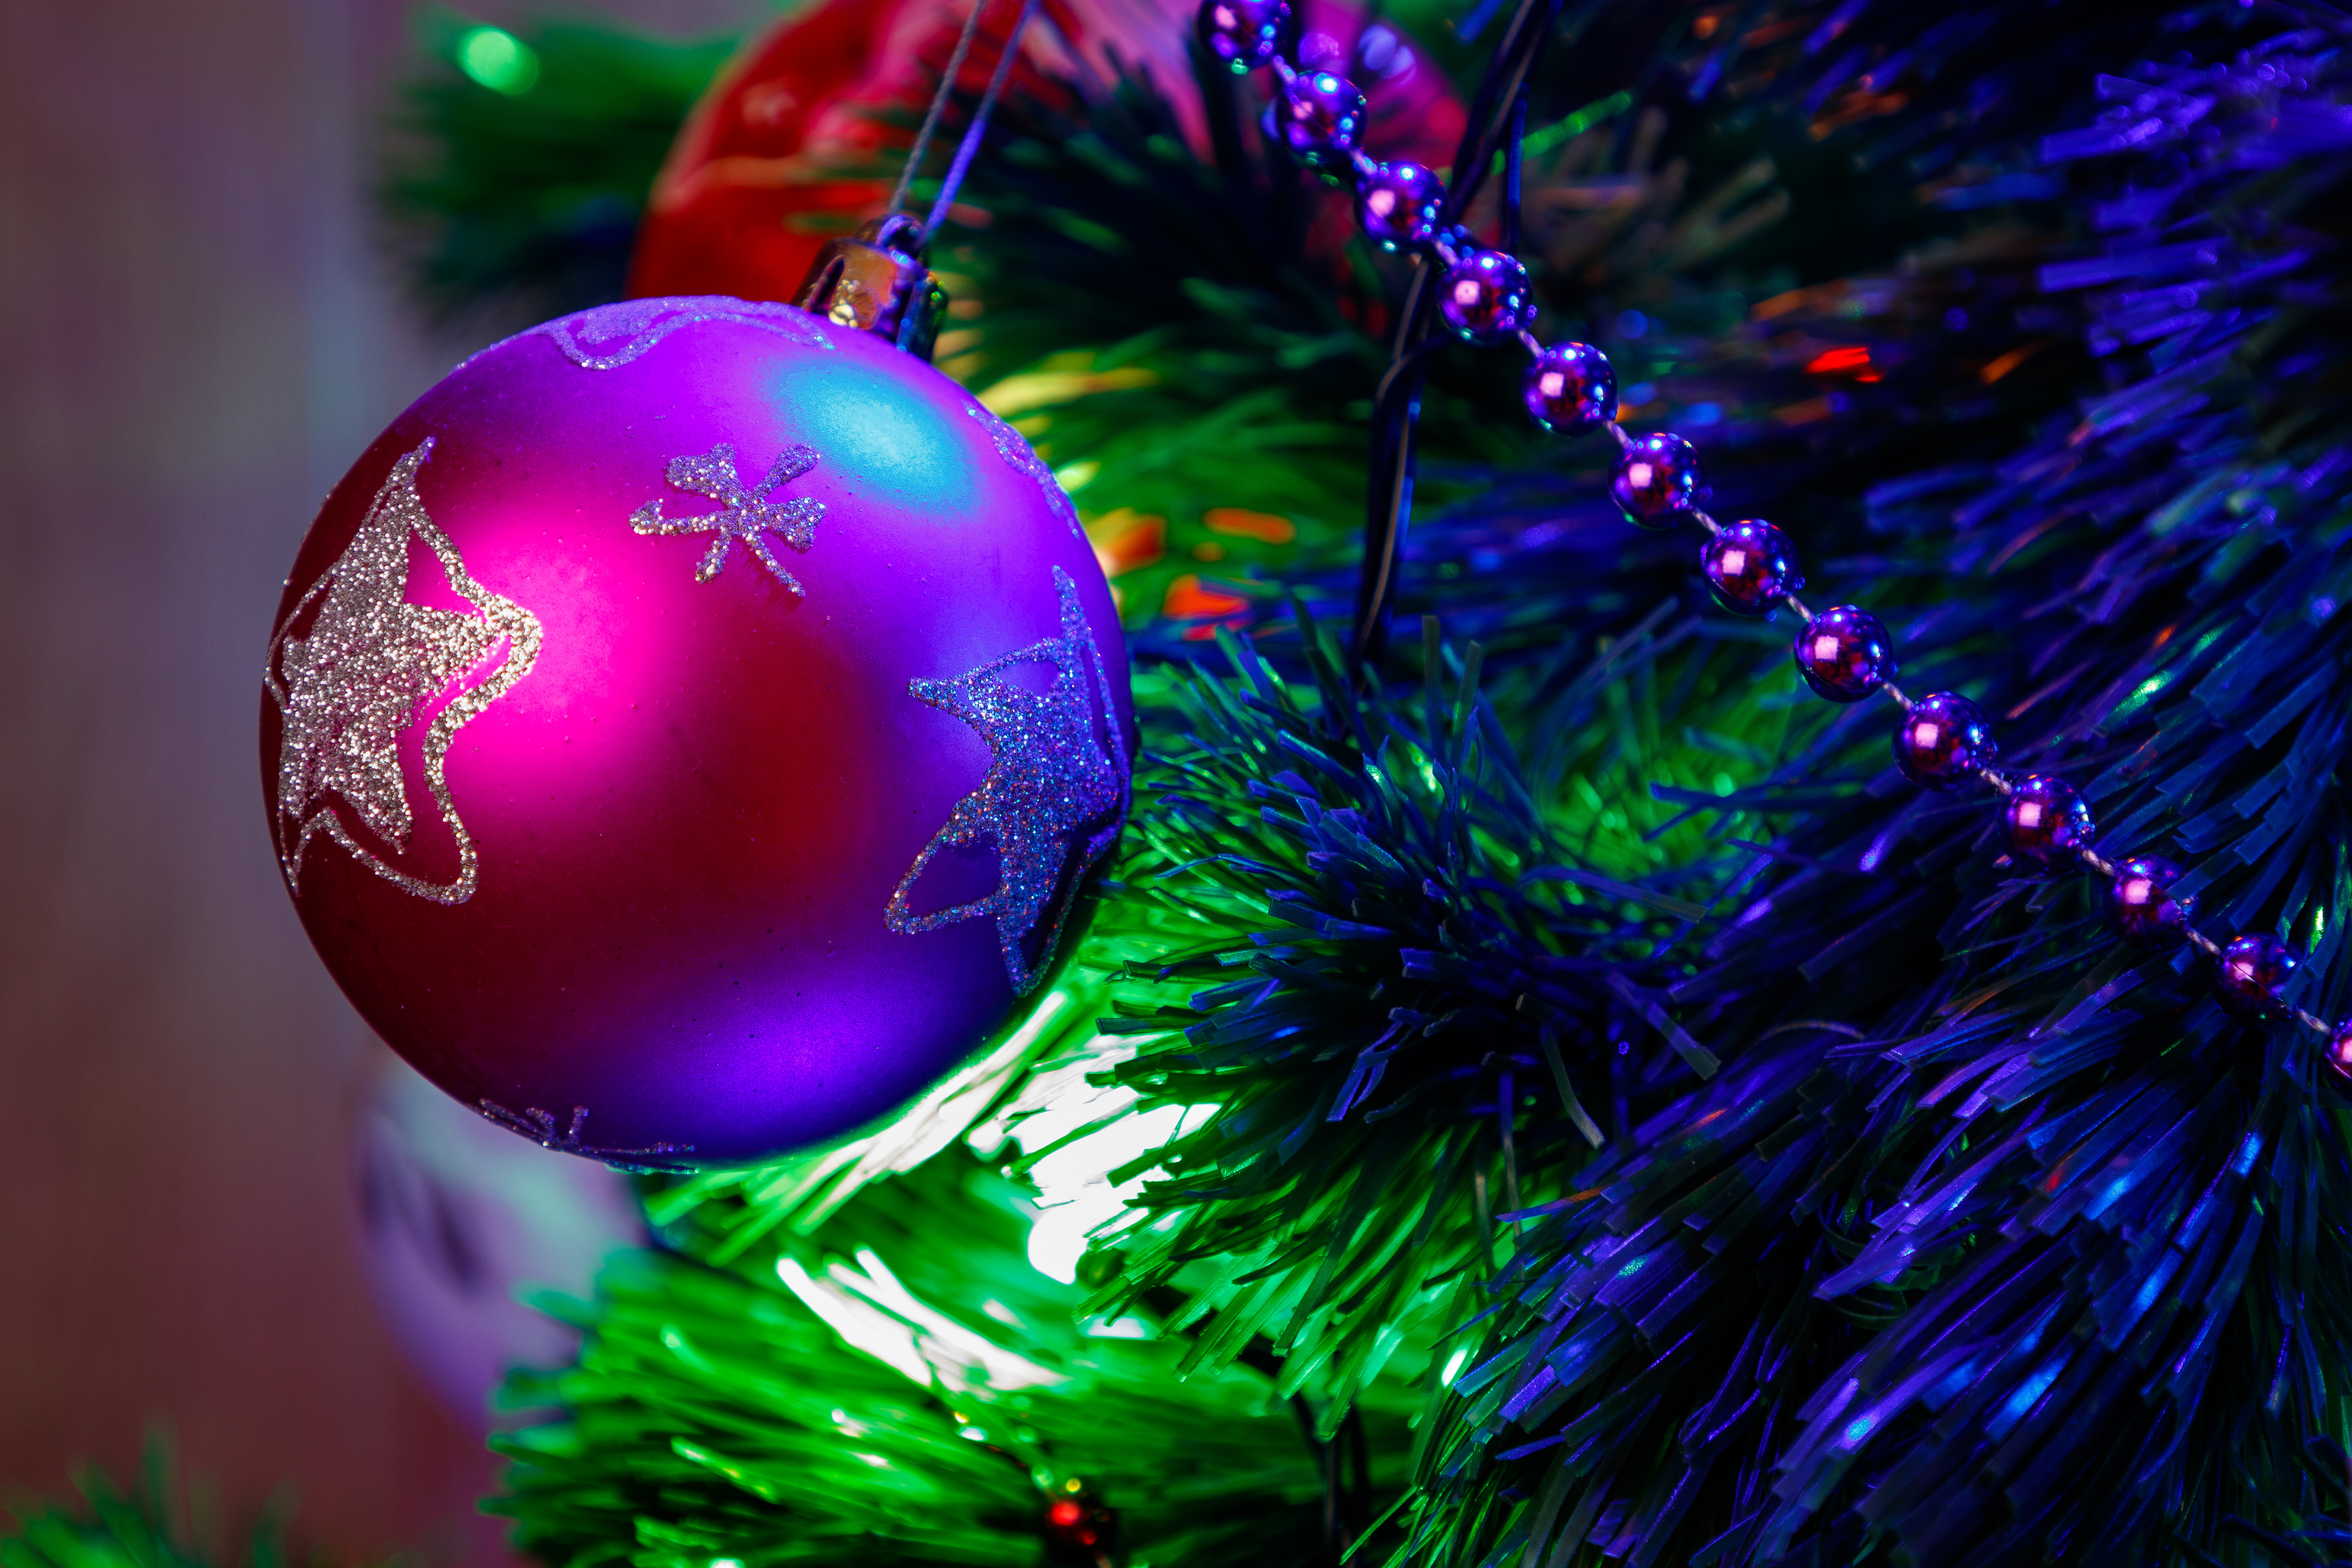
christmas, new year, christmas tree, christmas tree toy, decorations, christmas garland, winter, christmas ball, New Year's pictures, christmas pictures, holiday, balls, lights, night, shine, fun, event, christmas decoration, christmas ornament, purple, Holiday ornament, magenta, Colorfulness, ornament, natural material, sphere, pine family, christmas eve, conifer, ball, festival, silver, fir, christmas lights, pine, cypress family